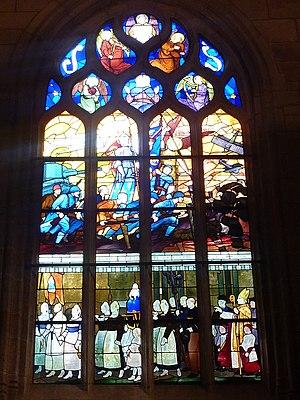
Quimper
La chapelle de Ti Mamm Doué est une chapelle située à Quimper, en France. Le nom signifie en breton : « Maison de la Mère de Dieu ».
Kerfeunteun est une ancienne commune située au Nord de Quimper et qui lui a été annexée au 1ᵉʳ janvier 1960.